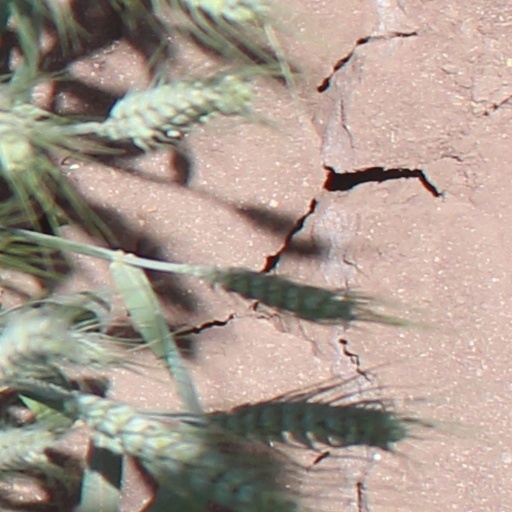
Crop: wheat